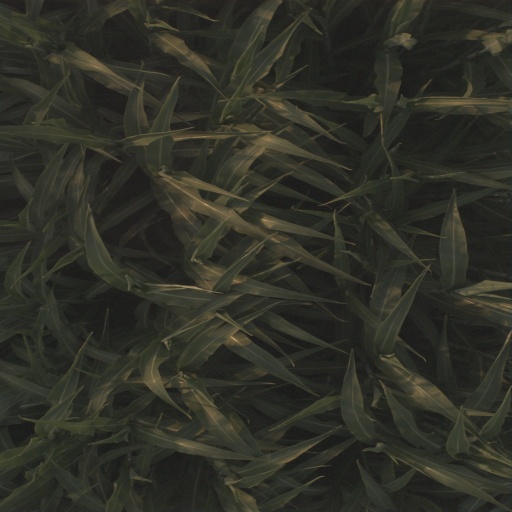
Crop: sorghum